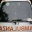
Label: ambulance